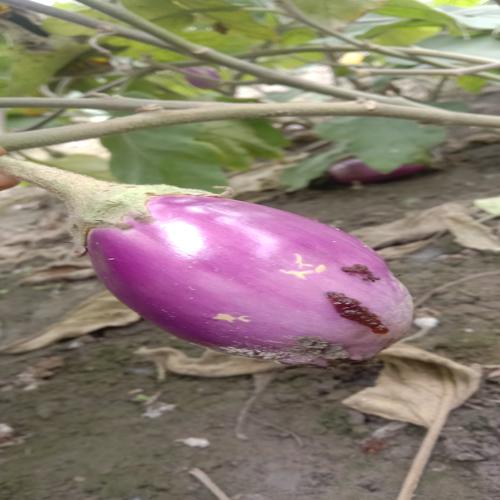
Label: Shoot and Fruit Borer